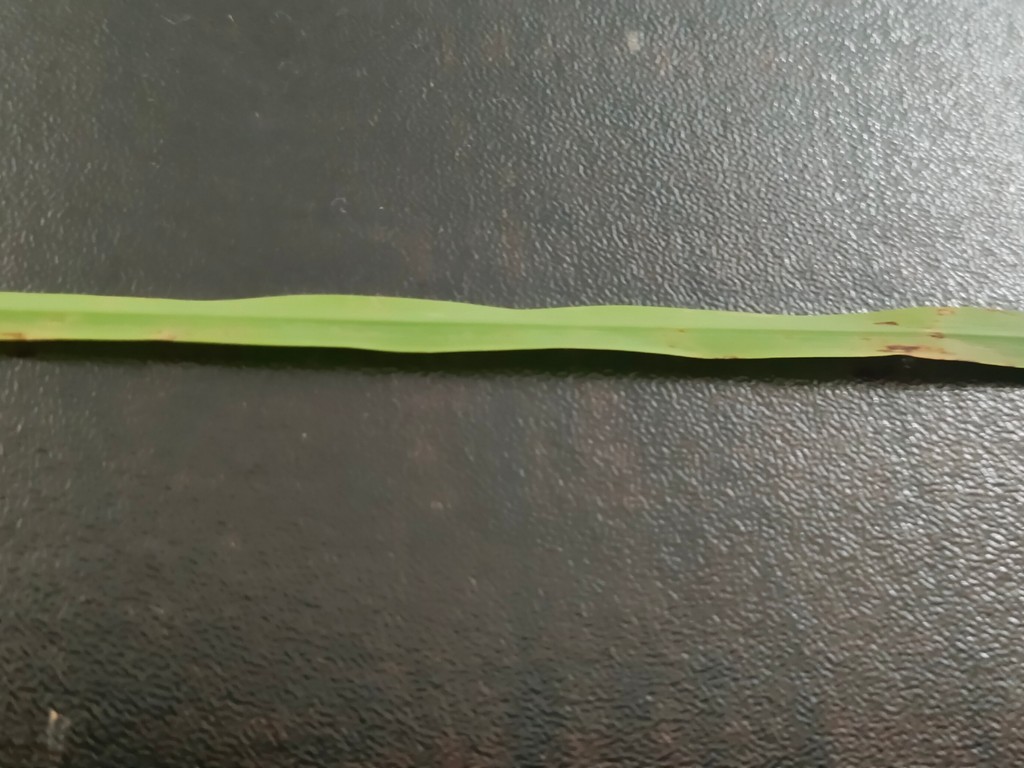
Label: Unhealthy